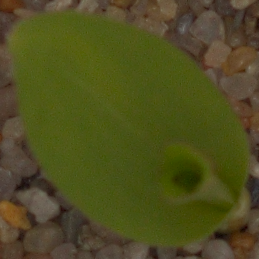
Label: maize